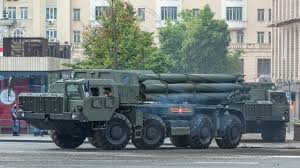
Label: Self Propelled Artillery